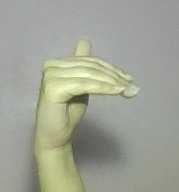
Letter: khaa